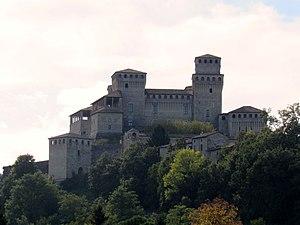
Ladyhawke, la femme de la nuit ou La femme de la nuit au Québec est un film de fantasy médiéval américain, réalisé par Richard Donner, sorti en 1985.